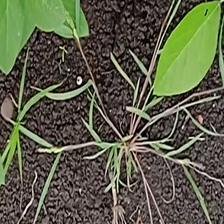
Weed species: Digitaria_SP_(Digitaria Sanguinalis )